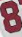
Number: 8